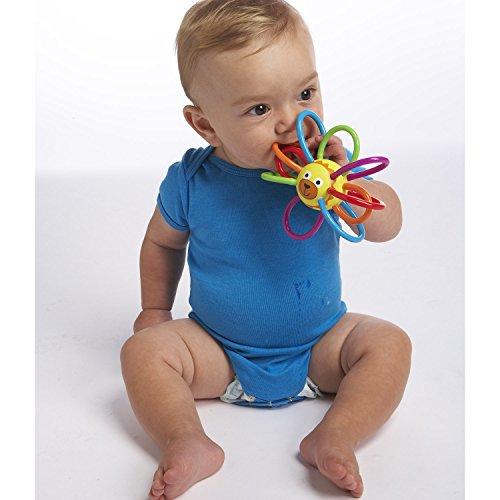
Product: Manhattan Toy Zoo Winkel Lion Rattle and Sensory Teether
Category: Baby Products | Baby Care | Pacifiers, Teethers & Teething Relief | Teethers
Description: Bright colors and cute lion face capture and hold baby's attention.
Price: $12.26
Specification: ProductDimensions:5x2x6inches|ItemWeight:2.88ounces|ShippingWeight:2.88ounces(Viewshippingratesandpolicies)|DomesticShipping:ItemcanbeshippedwithinU.S.|InternationalShipping:ThisitemcanbeshippedtoselectcountriesoutsideoftheU.S.LearnMore|ASIN:B00BR3EN6Q|Itemmodelnumber:211690|Manufacturerrecommendedage:0-2years